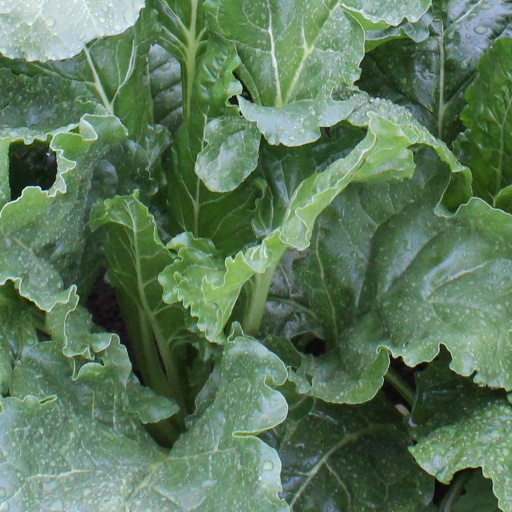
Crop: sugar beet